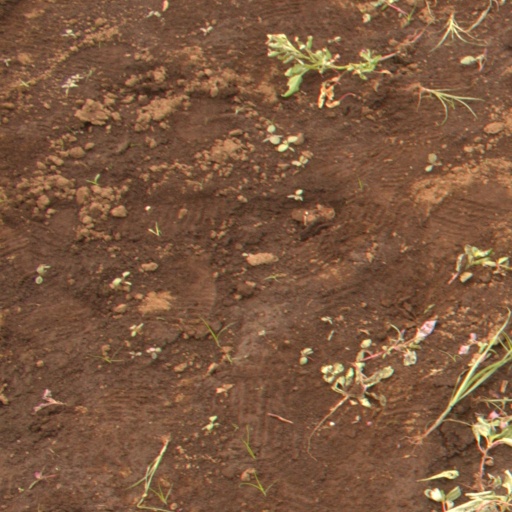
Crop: soybean